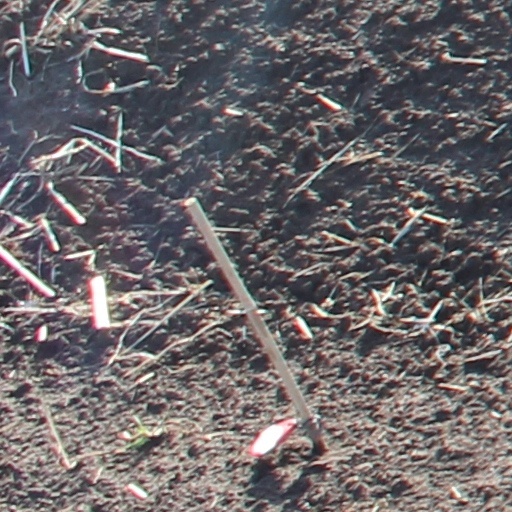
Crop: wheat